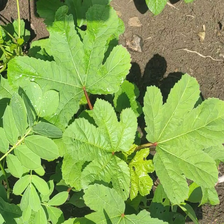
Weed species: Little_Mallow(Malva parviflora)